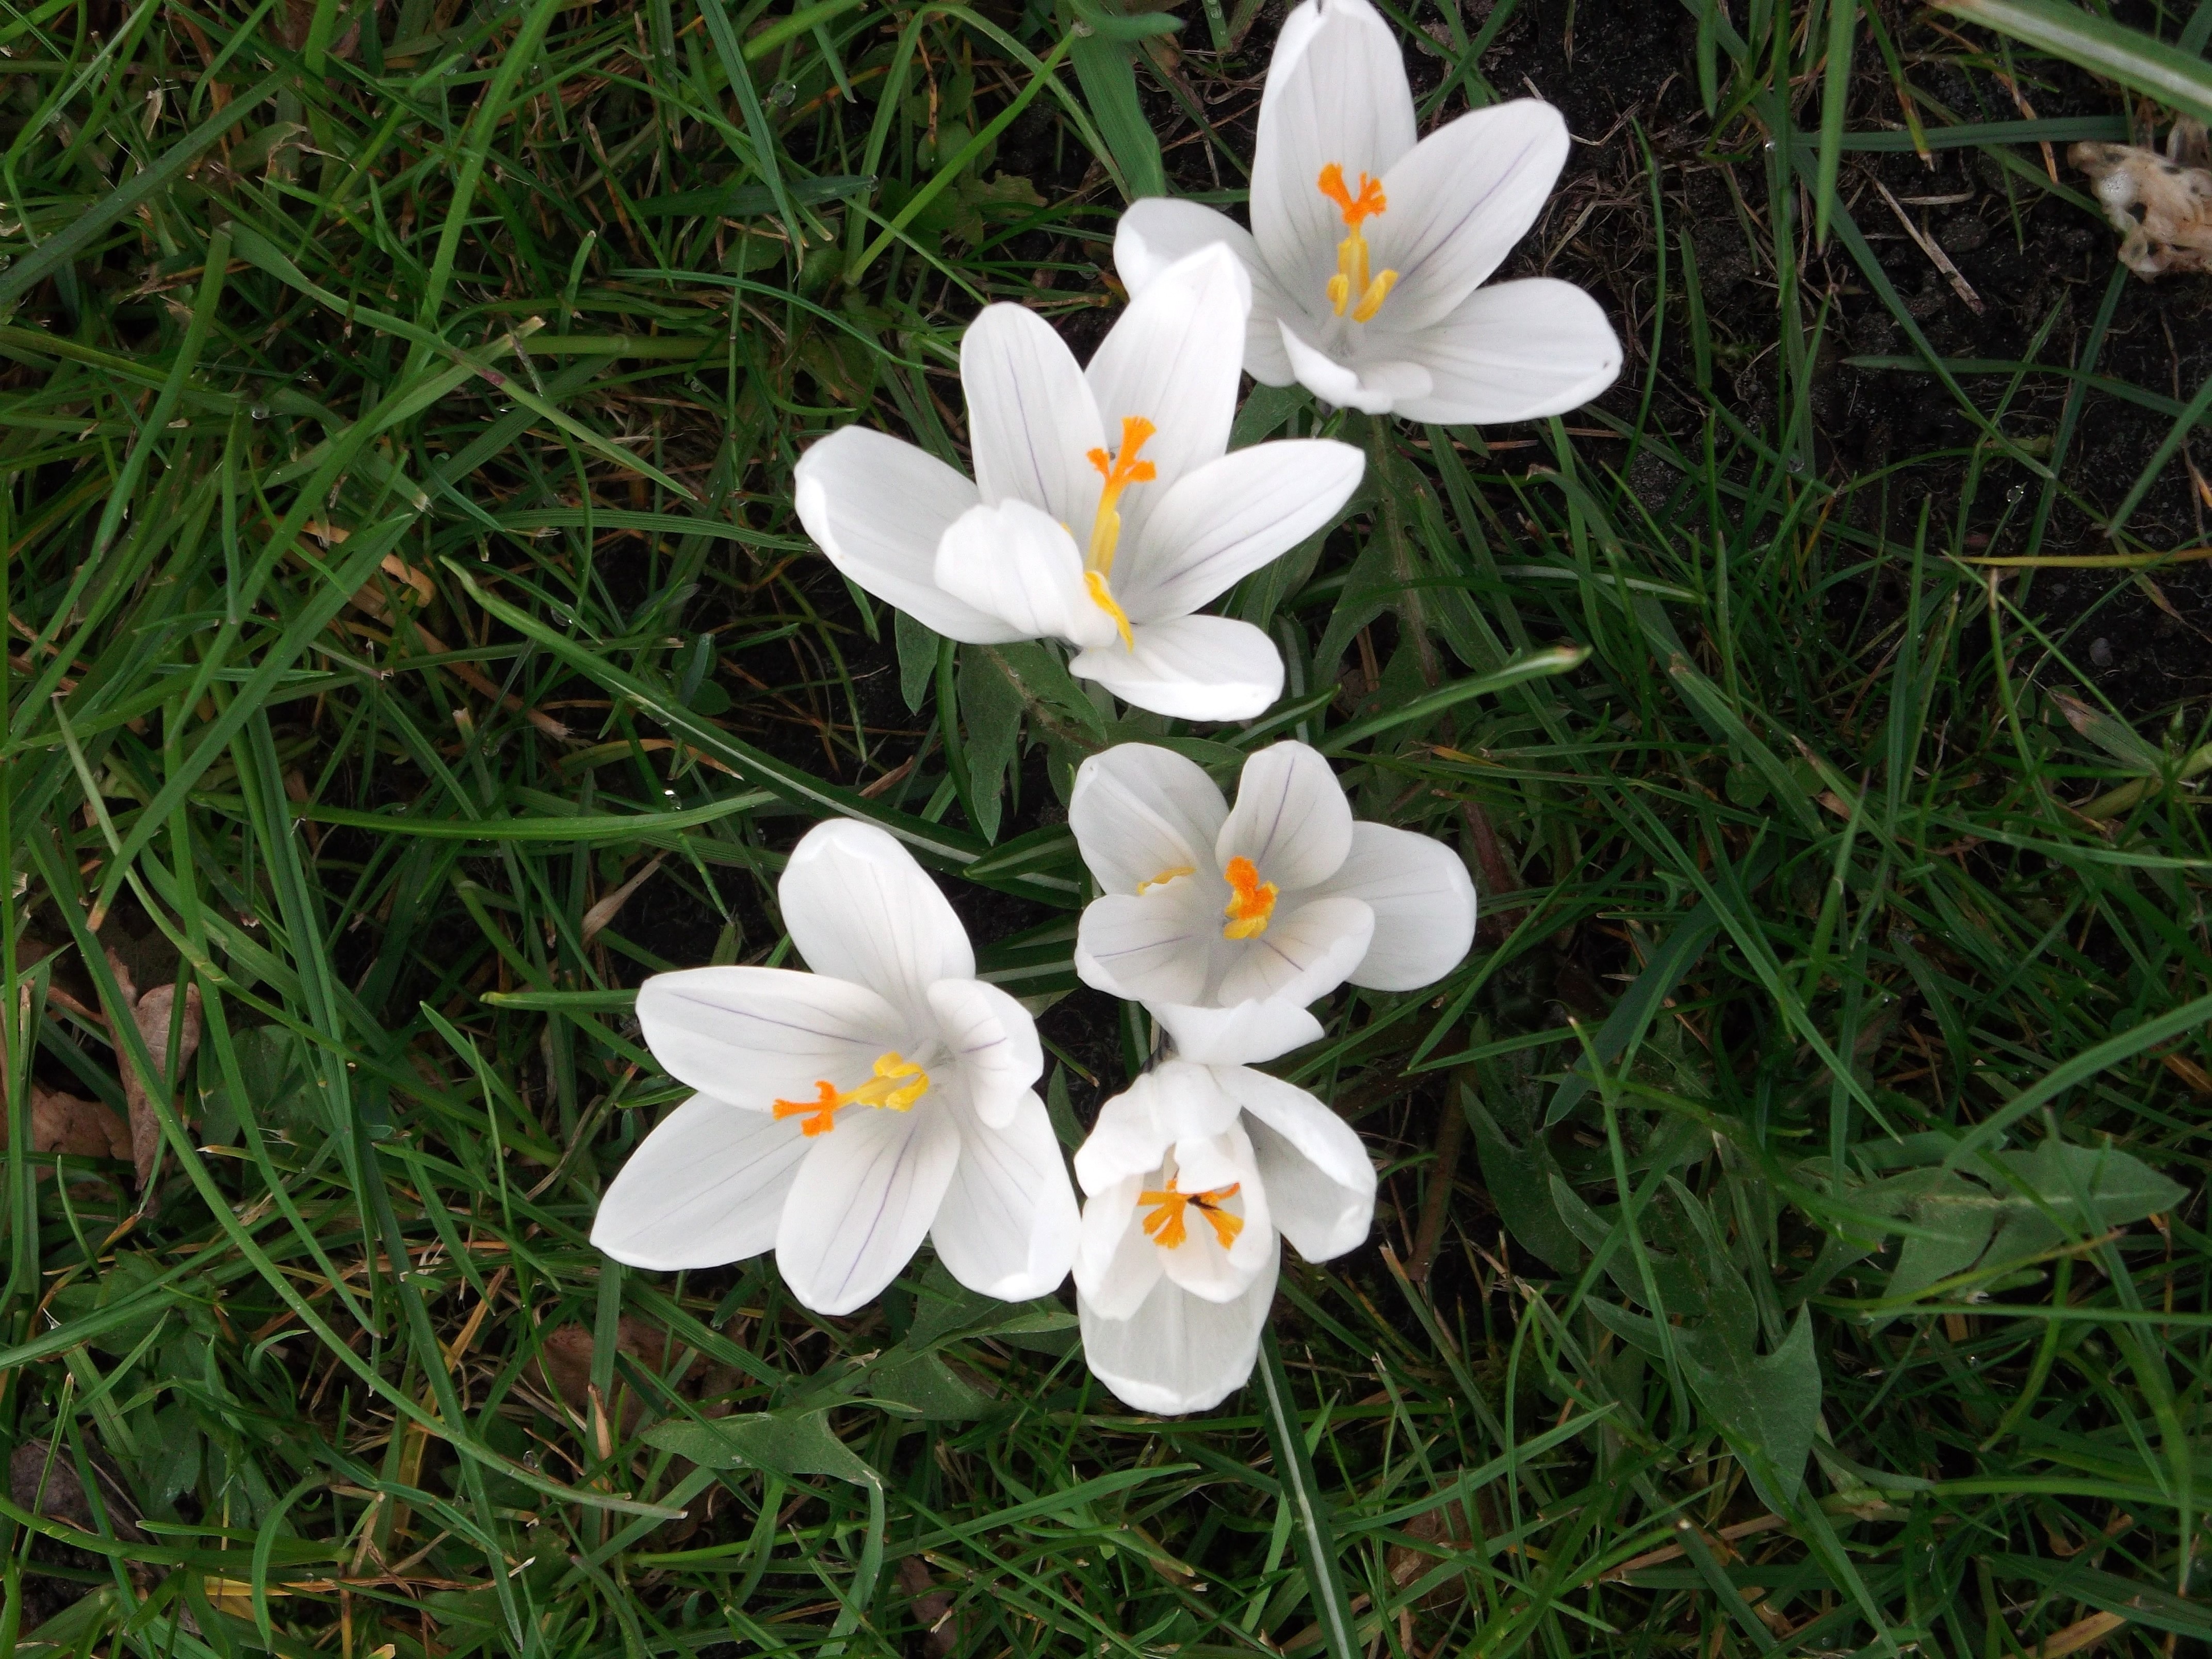
plant, white, meadow, flower, spring, botany, flora, wildflower, narcissus, crocus, macro photography, schwertliliengewaechs, flowering plant, land plant, iris family